Rose Maylie

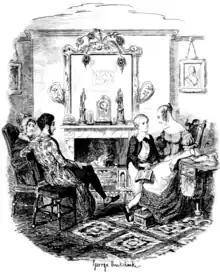
Rose Maylie and Oliver

Rose is portrayed as pure, innocent, and beautiful. Seventeen years old at the time of the novel's events, she is set up as a dramatic foil to Nancy who is around the same age and sees her own degradation in contrast to Rose.